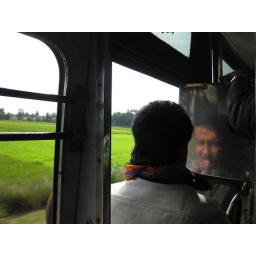
Ticket collector and self-appointed guide riding in the open door on our bus from Mysore to Ooty.